Carambola

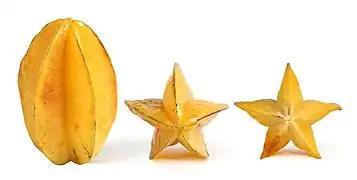
Vertical, end view, and cross section of the ripe carambola

The entire fruit is edible, including the slightly waxy skin. The flesh is crunchy, firm, and extremely juicy. It does not contain fibers and has a texture similar in consistency to that of grapes. Carambolas are best consumed shortly after they ripen, when they are yellow with a light shade of green, or just after all traces of green have disappeared. They will also have brown ridges at the edges and feel firm. Fruits picked while still slightly green will turn yellow in storage at room temperature, but will not increase in sugar content. Overripe carambola will be yellow with brown spots and can become blander in taste and soggier in consistency.